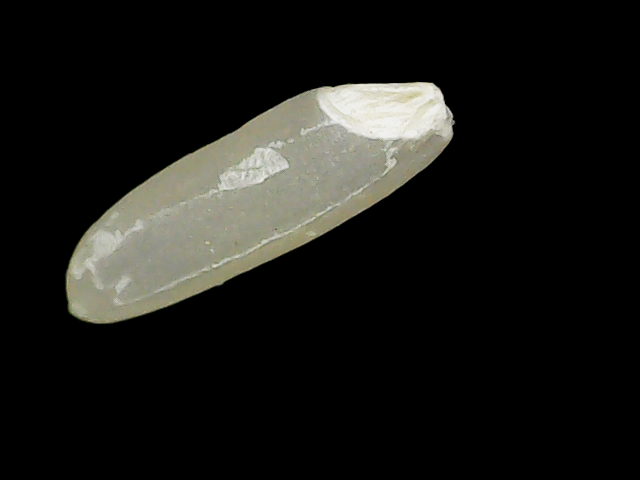
Rice variety: Binadhan7